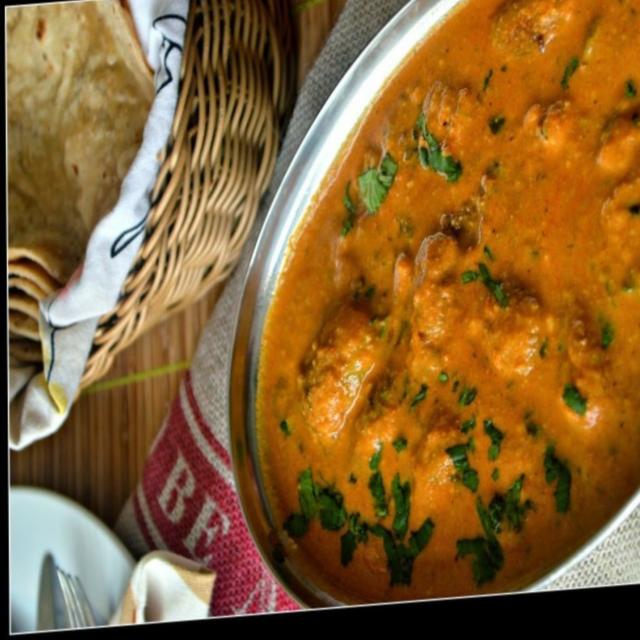
Dish: dum_aloo